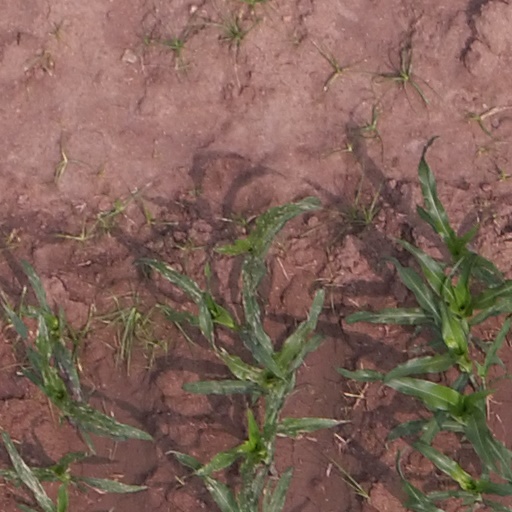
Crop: maize; corn